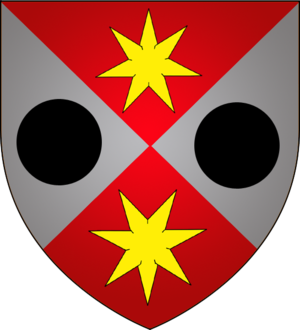
Armoiries de la commune luxembourgeoise d'Erpeldange
Erpeldange-sur-Sûre, anciennement Erpeldange, est une commune située dans le canton de Diekirch.
Cette page donne les armoiries des communes du Luxembourg.
André Bauler, né le 5 février 1964 à Ettelbruck, est un professeur de sciences économiques et sociales et homme politique luxembourgeois, membre du Parti démocratique.